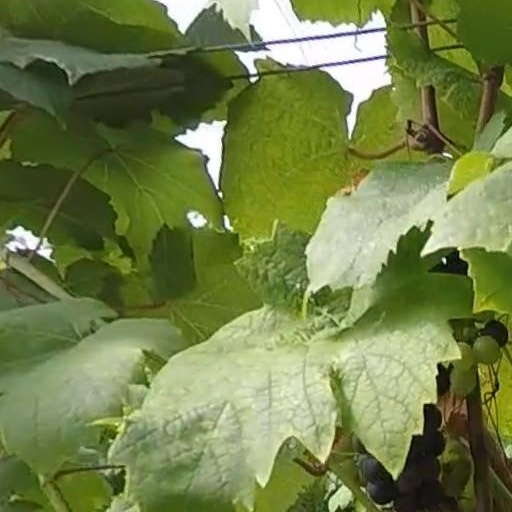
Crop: grape